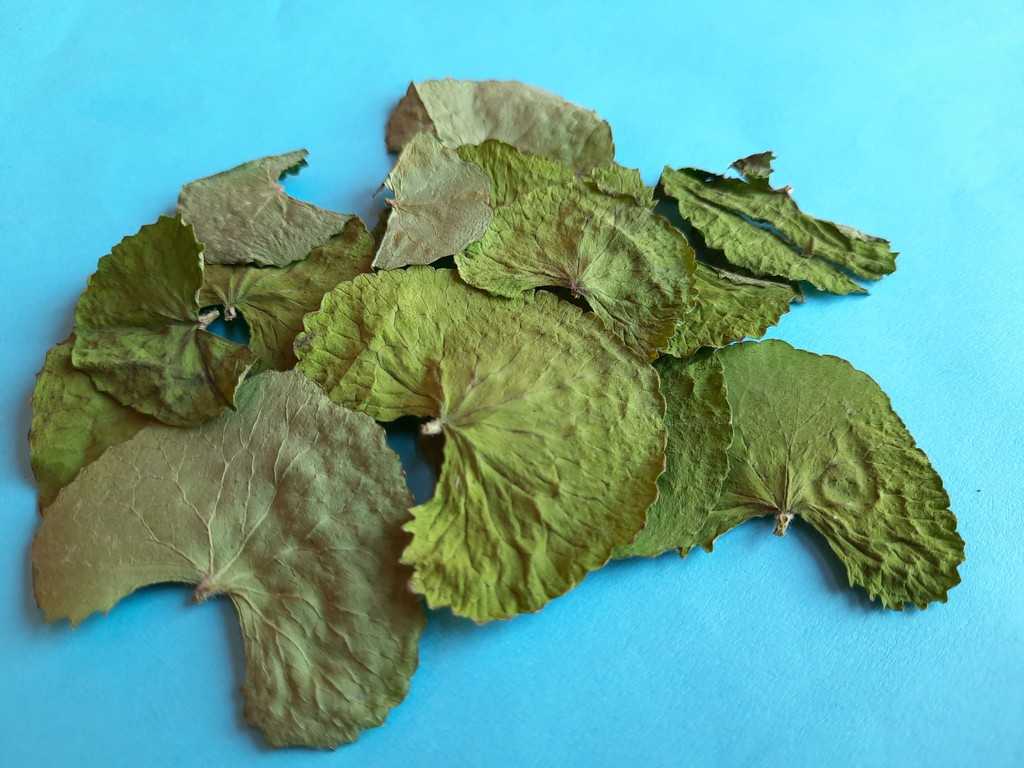
Label: Dried